Henry Theel

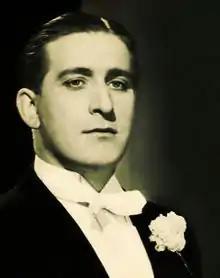
Henry Theel on an unspecified date.

Henry Per-Erik Theel (November 14, 1917 – December 19, 1989), also known by his pseudonym Heikki Hovi, was one of the most prominent Finnish singers during the 1940s and the 1950s, though he continued to perform until the late 1980s. His most famous songs are inclusive of "Syyspihlajan alla", "Liljankukka" ("Lily Flower"), "Hiljaa soivat balalaikat" and "Satumaa" ("Fairyland"). Theel has participated in more than five-hundred songs and roles throughout his career. Theel also performed as an actor in at least five films.